Industry in Brazil

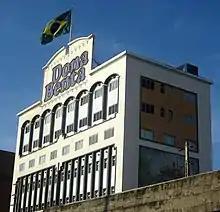
, one of the largest pasta industries in Brazil, in Fortaleza..

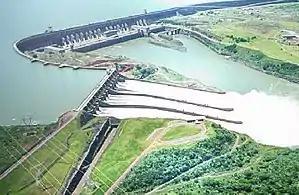
Itaipu Dam in Paraná.

Southeast, South and Midwest are responsible for 80% of the national industrial GDP, as shown below: